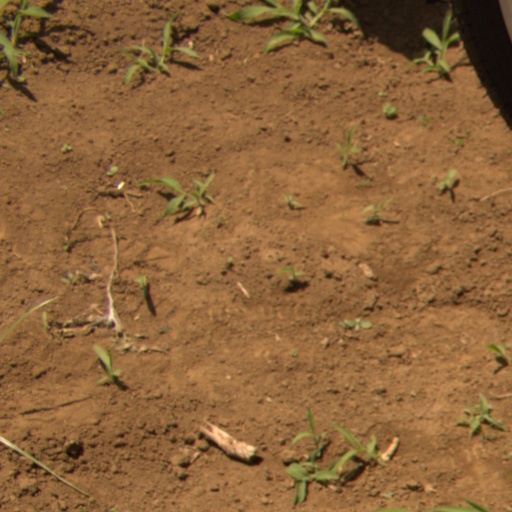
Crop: Jerusalem artichoke